Museum of the Military Police of the state of São Paulo

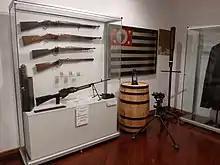
Permanent exhibition room of the museum.

Activities inherent to the museum's objectives are the organization of didactic exhibitions of the collection, the promotion of courses, lectures, symposia, and other cultural events related to the history of Brazilian military and police forces. The museum maintains exchanges with similar institutions, and pieces from the collection have already been lent for temporary exhibitions at the Museu Histórico Pedagógico Voluntários da Pátria de Araraquara (exhibit "Revolução Constitucionalista de 1932") and at the Museu do Ipiranga, in São Paulo (exhibits "Tirando o Quepe; A Cidade que Virou o Século: São Paulo 1870/1918, A Missão Francesa na Força Pública de São Paulo de 1906").